Jersey

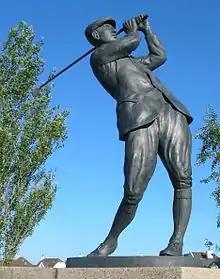
A statue of Jersey golfer, Harry Vardon, stands at the entrance to the Royal Jersey Golf Club.

Little is known of the history of music in the islands, though fieldwork has recorded folk songs from the Channel Islands, mostly in French. The folk song is unique to the island.